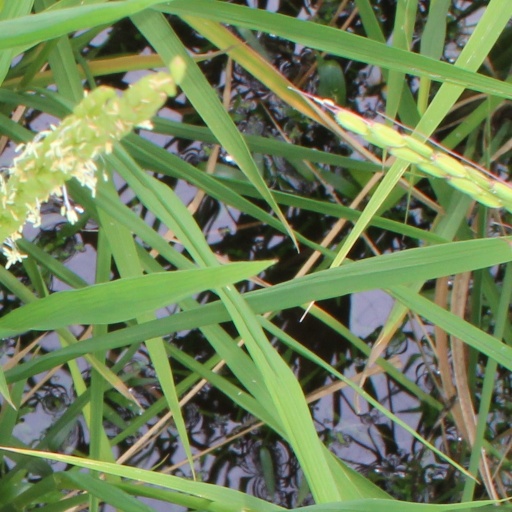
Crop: rice